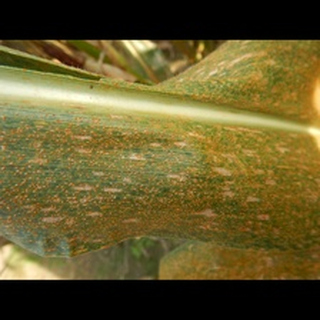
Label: corn_common_rust